Sandy Island, New Caledonia

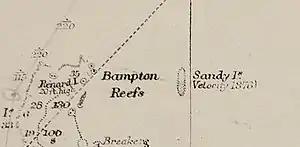
One of the earliest appearances of Sandy Island at this location was on late 19th century UK Hydrographic Office nautical charts; a 1908 edition is shown here.

On 14–15 September 1774, Captain James Cook charted a "Sandy I." snaking between latitudes 19° and 20° S and longitudes 163°50′ and 164°15′ E off the tip of New Caledonia. The associated map, titled "Chart of Discoveries made in the South Pacific Ocean…", was published in 1776. The depiction is part of the existing Grand Terre reef encasing New Caledonia, with coordinates of the area generally true to within , despite Cook's use of dead reckoning.